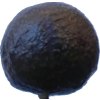
Label: black_avocado